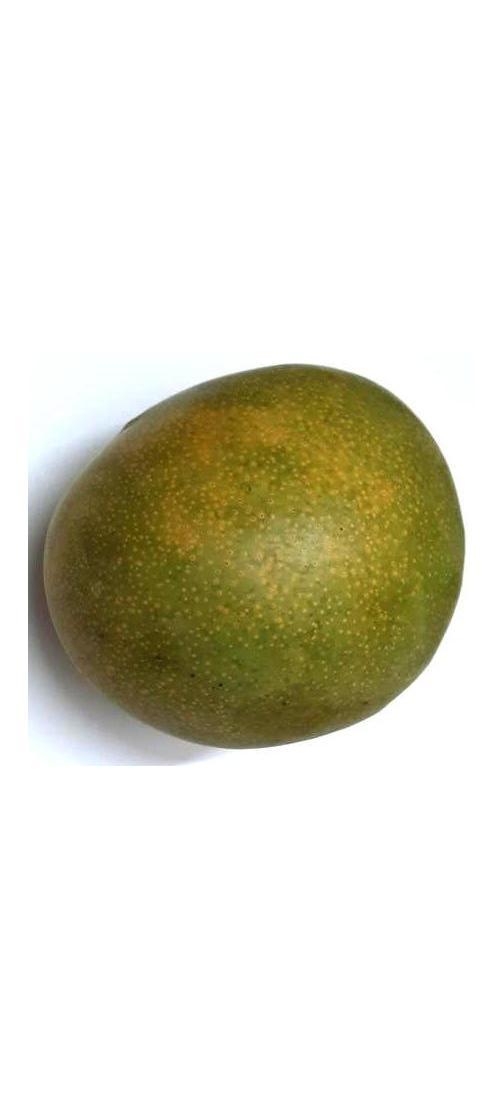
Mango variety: Bari-4